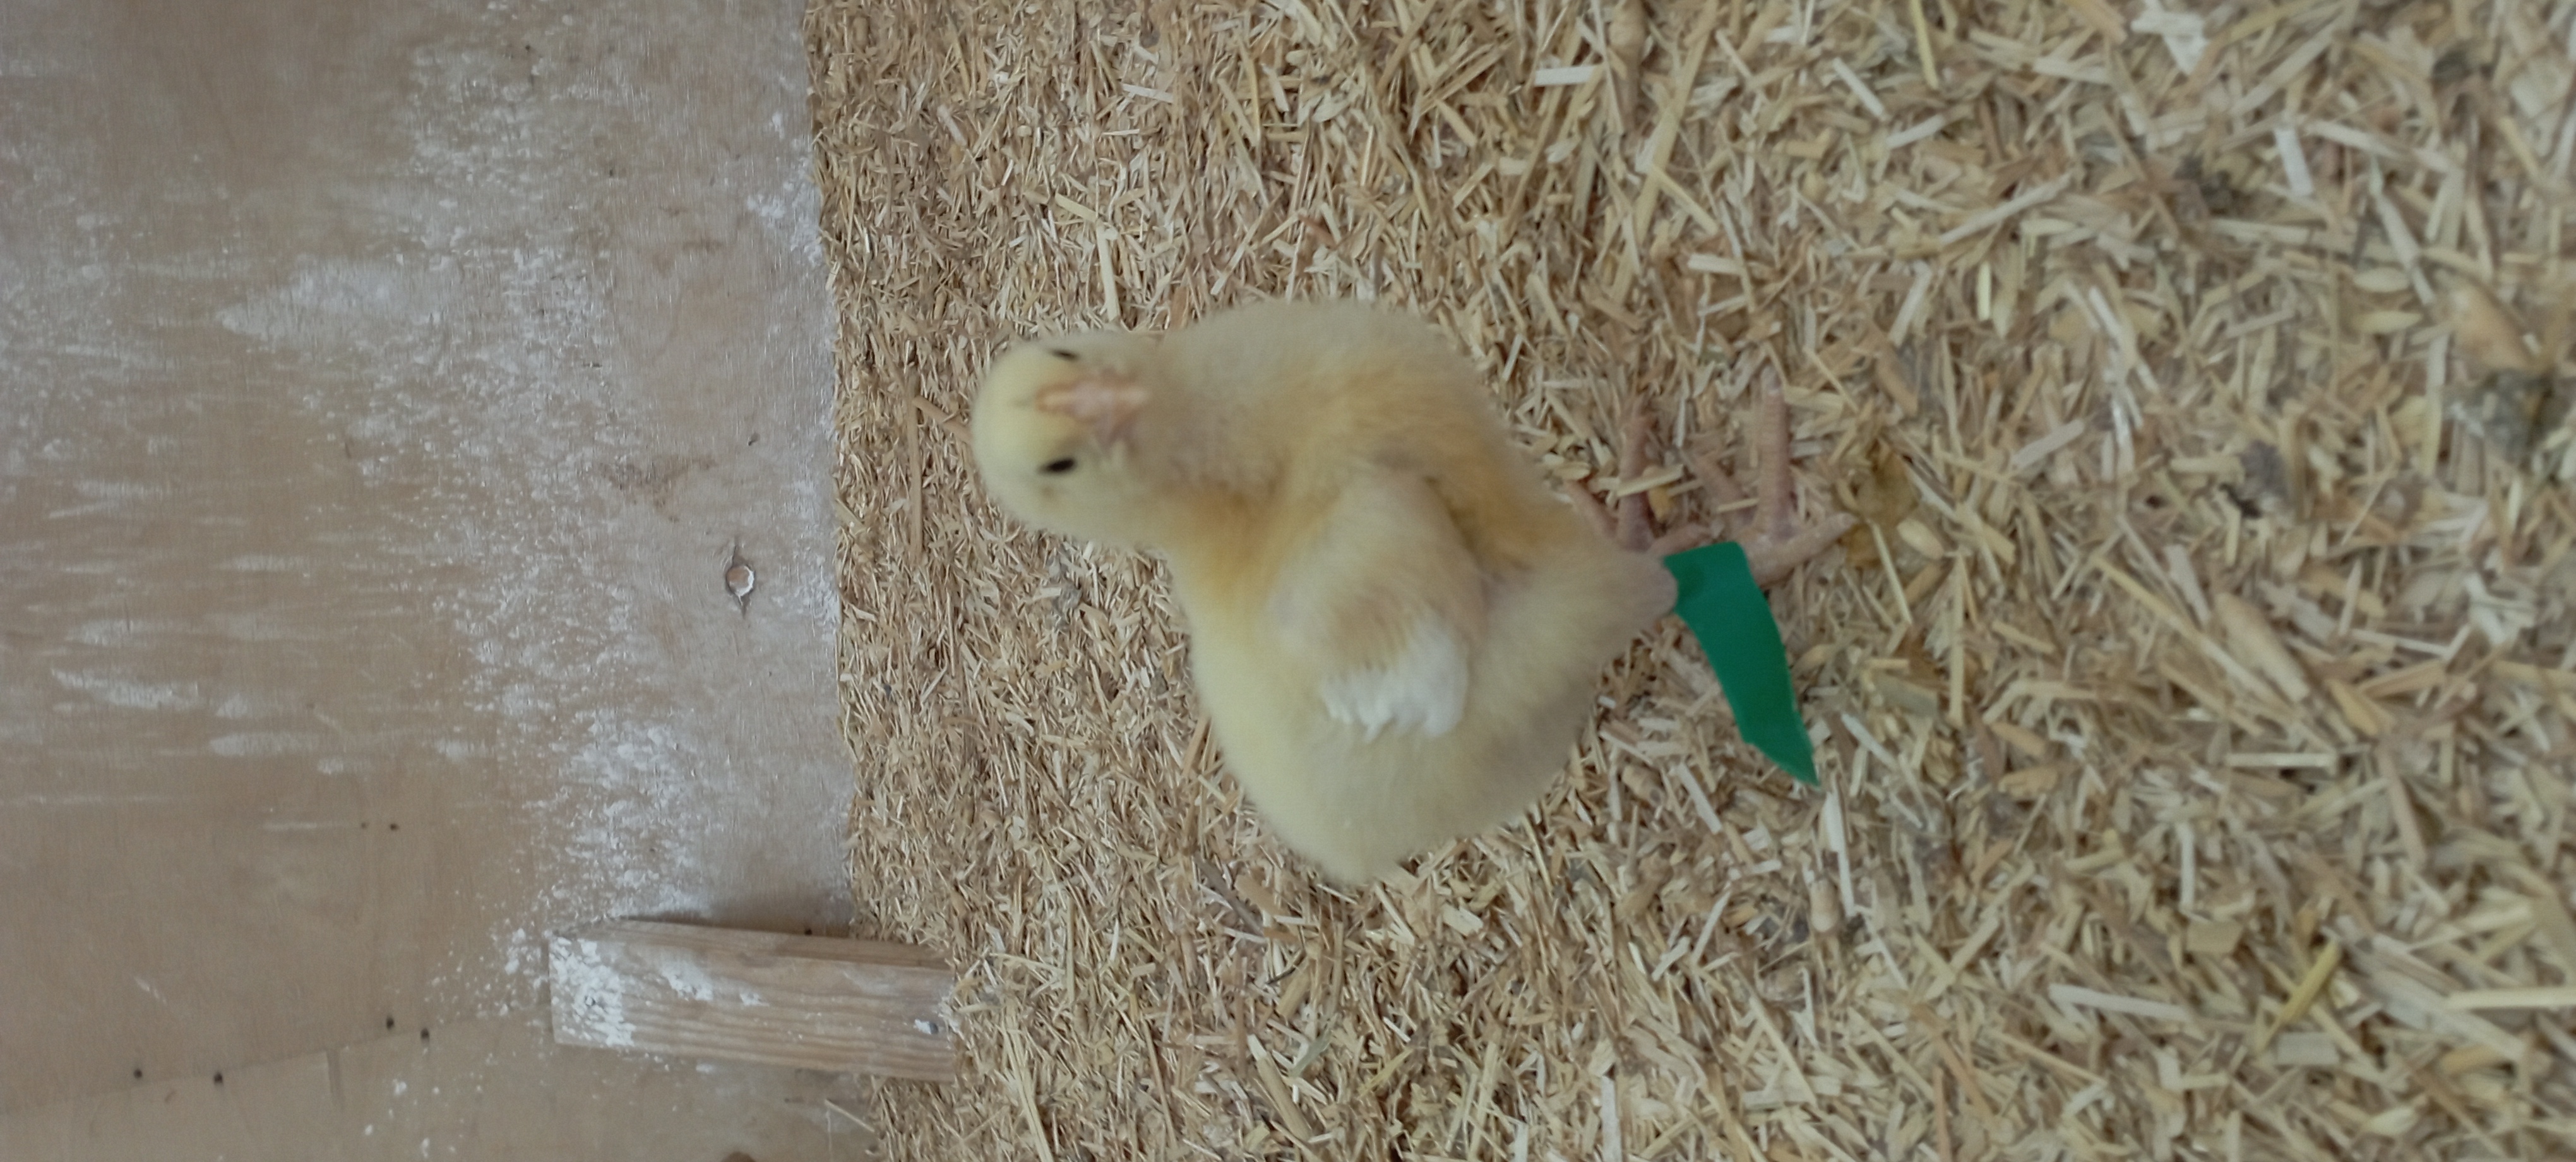
Weight: 207 g